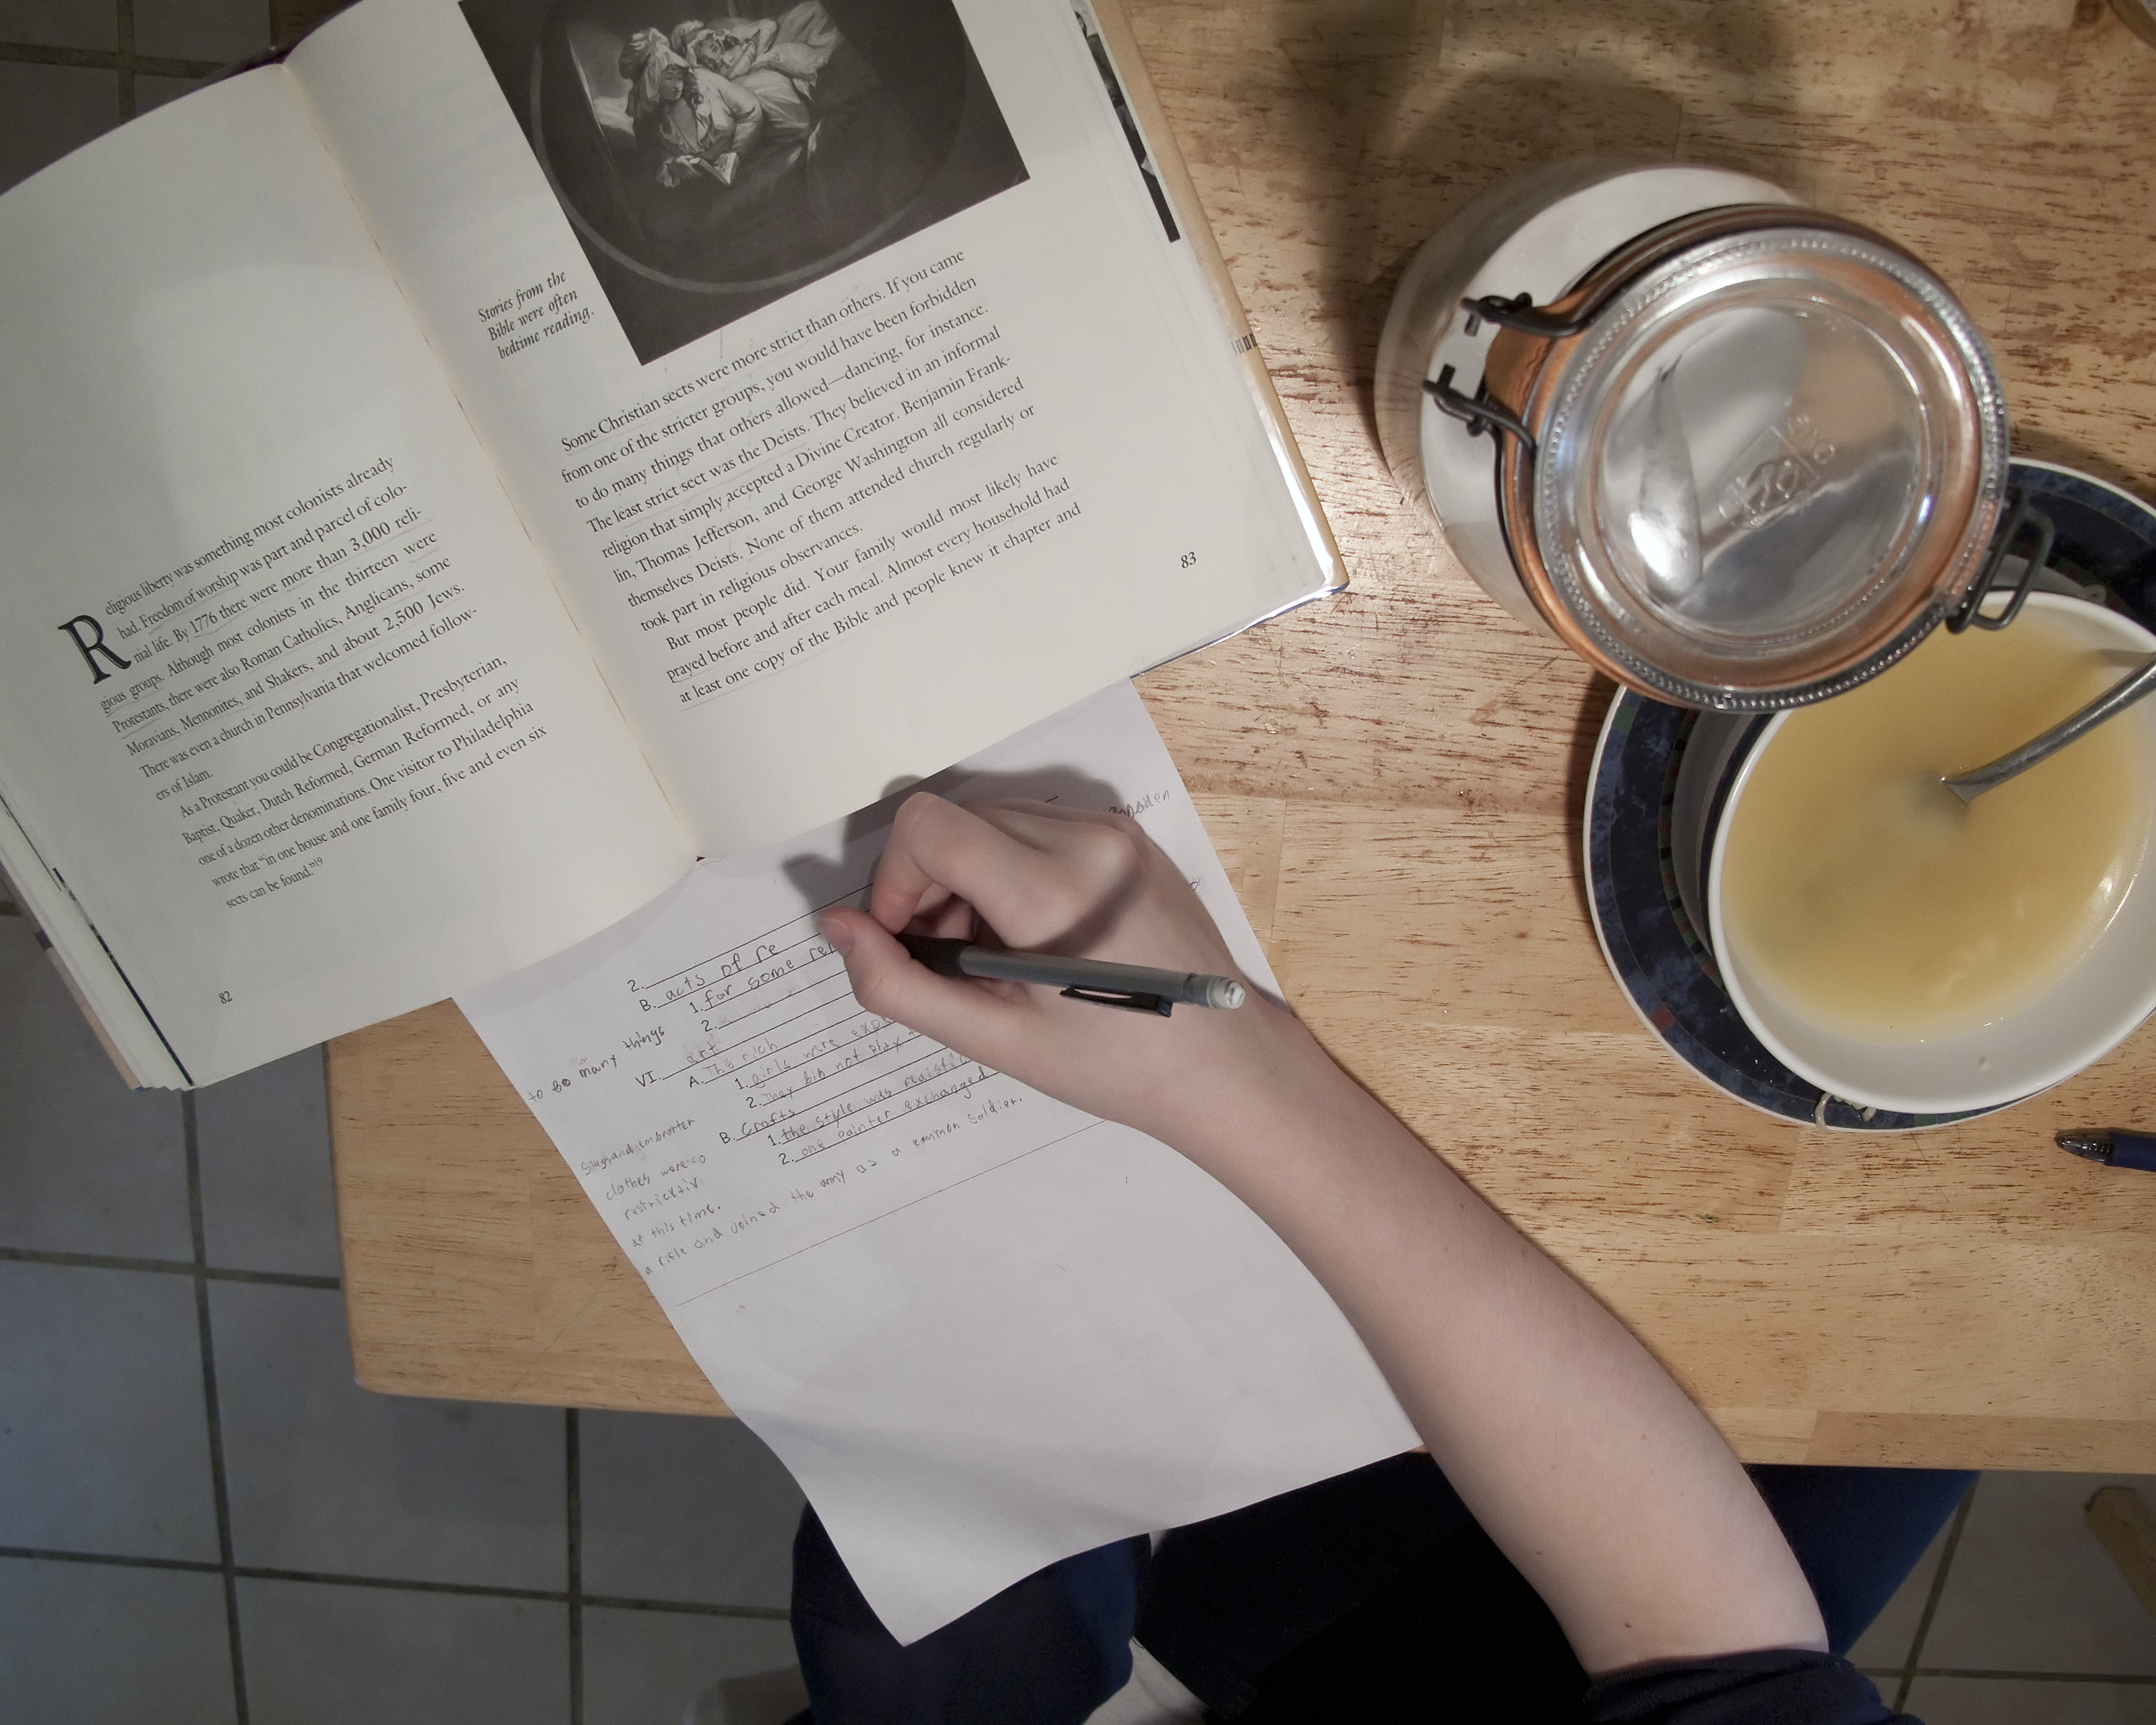
writing, brand, design, glasses, sacramento, homework, sense